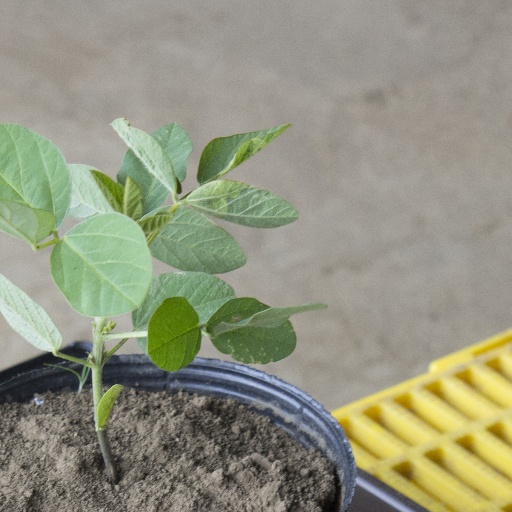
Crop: soybean